Defence-class ironclad

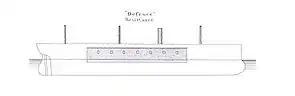
Right elevation of "Defence" from "Brassey's Naval Annual" 1888; the shaded area shows the ship's armour

The "Defence"-class ships had a wrought iron armour belt, thick, that covered amidships. The armour extended from upper deck level to below the waterline. Transverse bulkheads 4.5 inches thick protected the guns on the main deck from raking fire. The armour was backed by of teak. The ends of the ship were left entirely unprotected which meant that the steering gear was very vulnerable. They were, however, sub-divided into many watertight compartments to minimize any flooding.